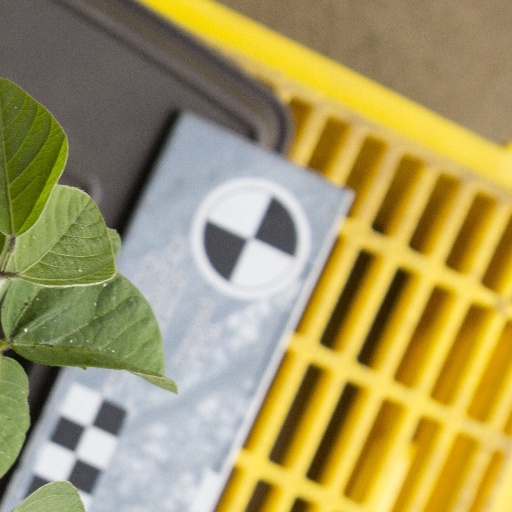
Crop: soybean